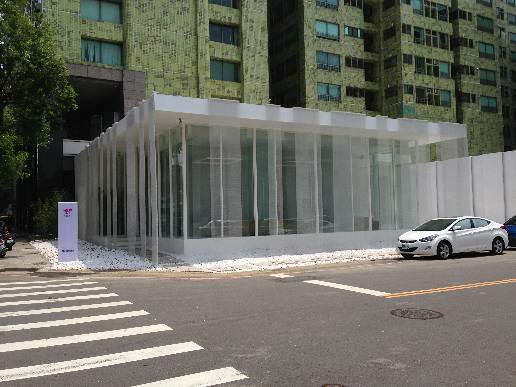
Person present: No